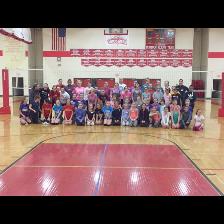
Label: Human